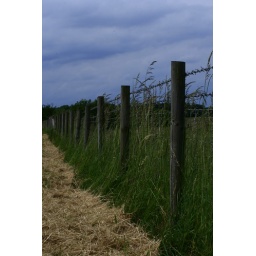
this fence you can find another side of the road in Stonehenge.